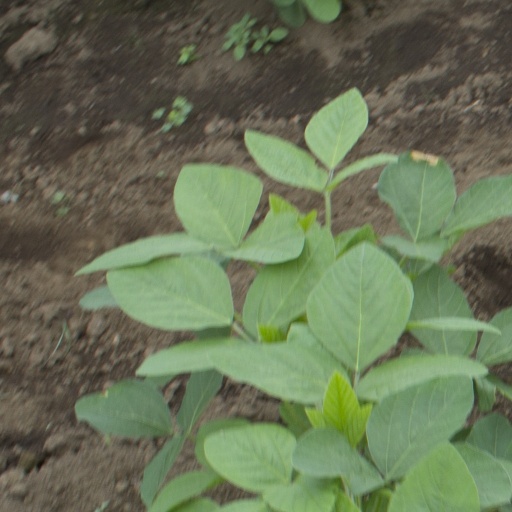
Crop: soybean